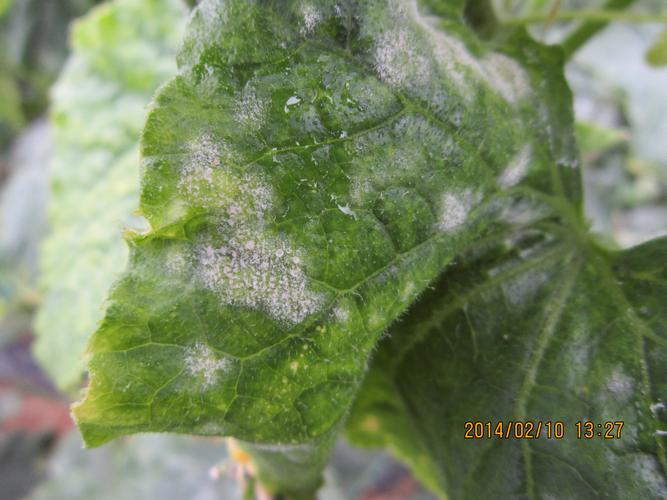
Plant: Cucumber
Disease: cucumber powdery mildew